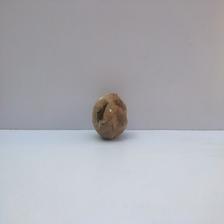
Size: Spoiled